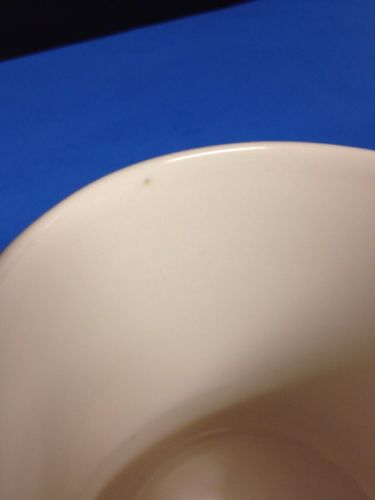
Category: mug